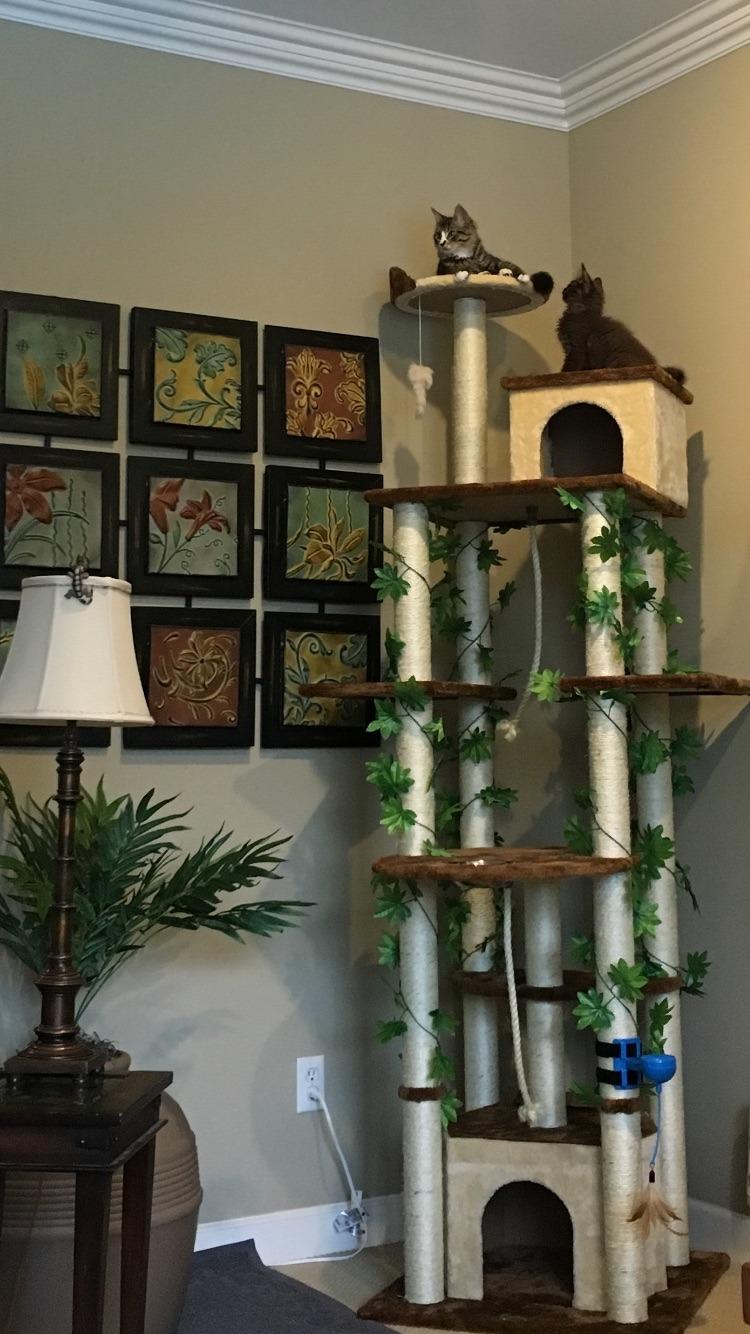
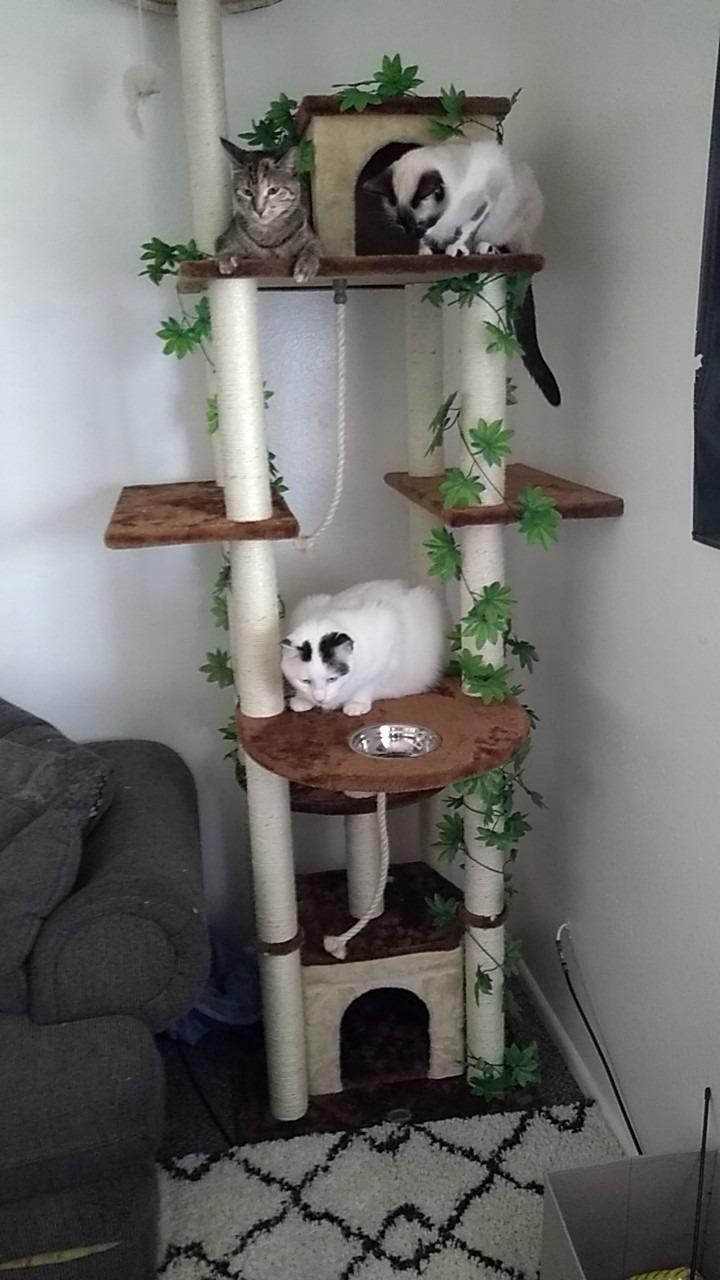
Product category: items_cat tree
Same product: yes